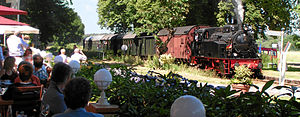
Dünsen / Geografi
Jan Harpstedt i Dünsen
Dünsen er en kommune med godt 1.150 indbyggere, beliggende i Samtgemeinde Harpstedt, i den sydøstlige del af Landkreis Oldenburg, i den tyske delstat Niedersachsen.